Zhangpu railway station

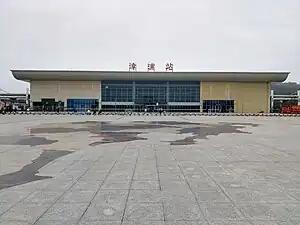

Zhangpu railway station is a railway station on the Xiamen–Shenzhen railway located in Zhangpu County, Fujian Province, China.